Los herederos del Monte

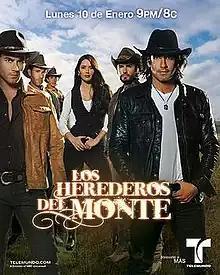

Los herederos del Monte ("The Del Monte Dynasty") is a 2011 Spanish-language telenovela produced by Telemundo and RTI Colombia. Filming took place in Colombia, the series is a remake of the Chilean telenovela "Hijos del Monte" produced by TVN in 2008. The telenovela stars Marlene Favela, Mario Cimarro, José Luis Reséndez, Margarita Muñoz, Fabián Ríos, Jonathan Islas and Ezequiel Montalt.